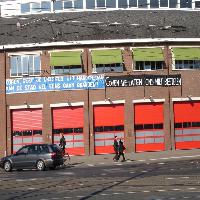
Weather: sun or clear